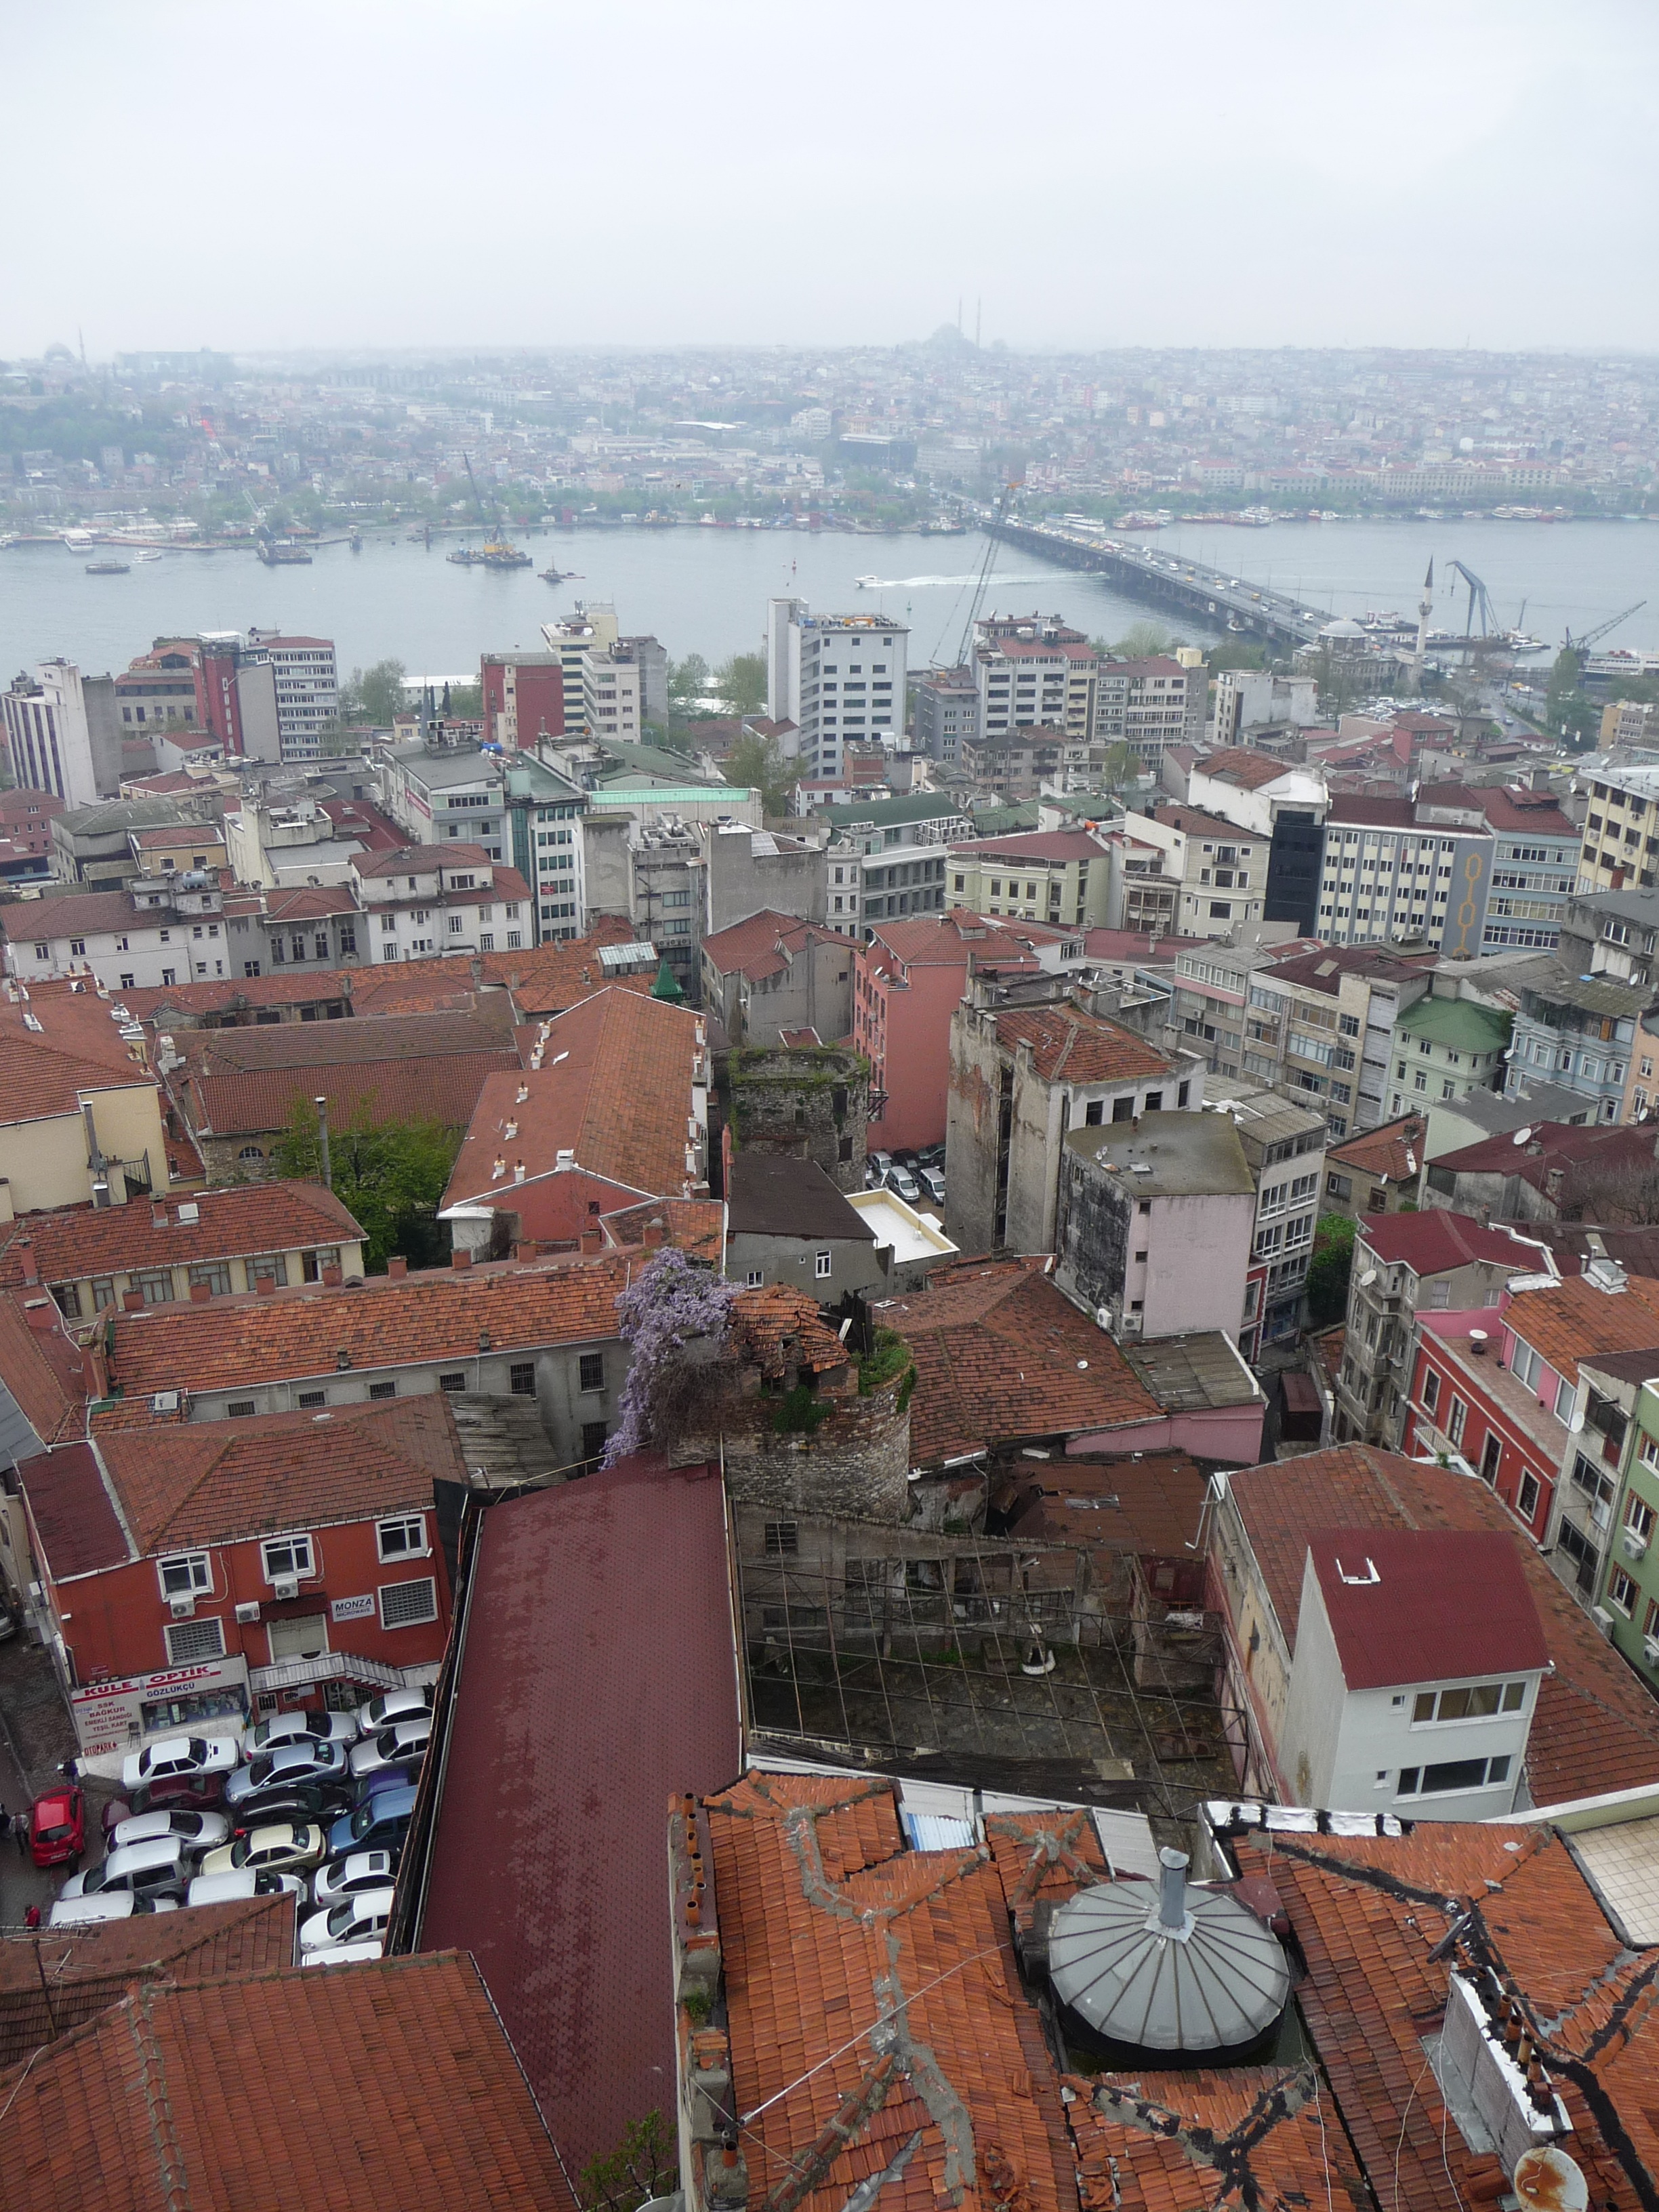
skyline, town, city, skyscraper, cityscape, downtown, travel, suburb, tourism, tower block, turkey, istanbul, neighbourhood, bird's eye view, aerial photography, urban area, residential area, human settlement